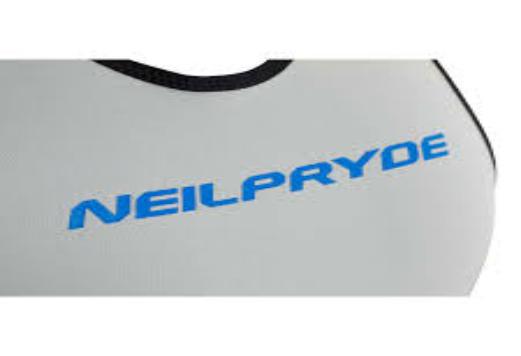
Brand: neil pryde-1
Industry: Sports